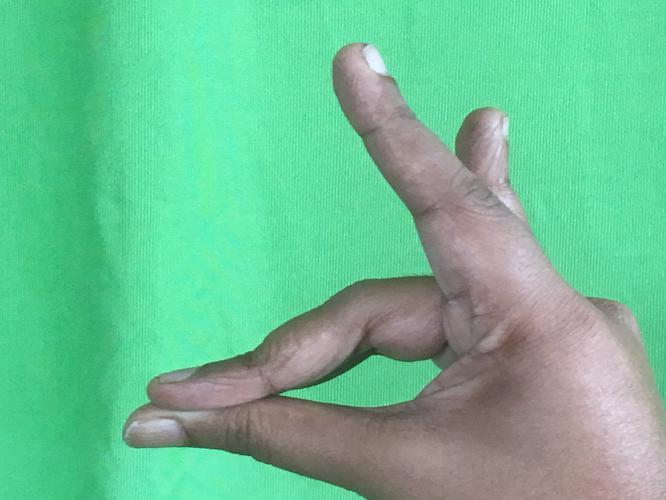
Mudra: Simhamukham
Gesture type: single_hand